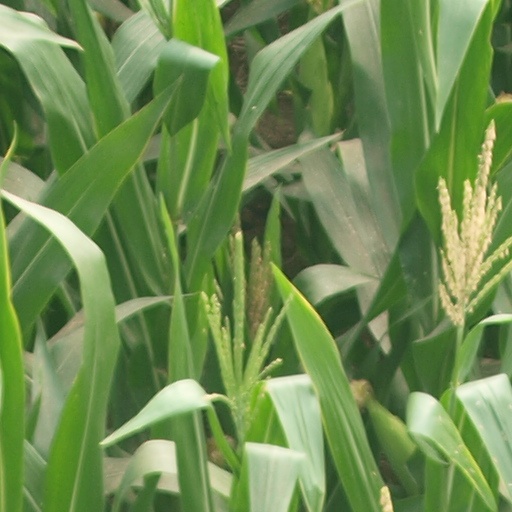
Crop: maize; corn